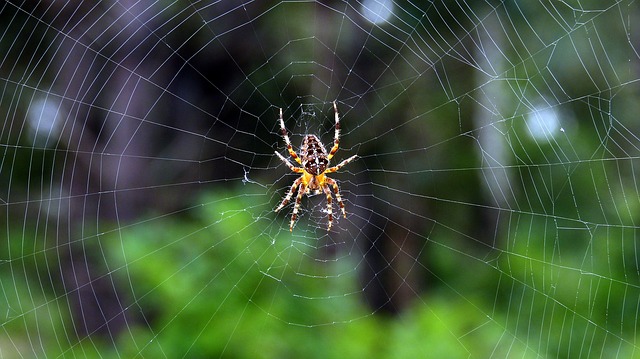
Label: ragno